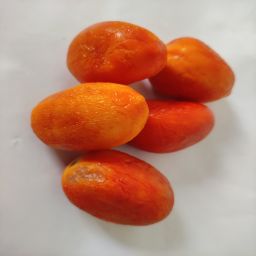
Crop: Tomato
Quality: Old